Veer Surendra Sai Institute of Medical Sciences and Research

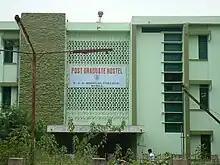

VSS Medical College offers both undergraduate and postgraduate courses in the field of medical science as well as other paramedical courses.